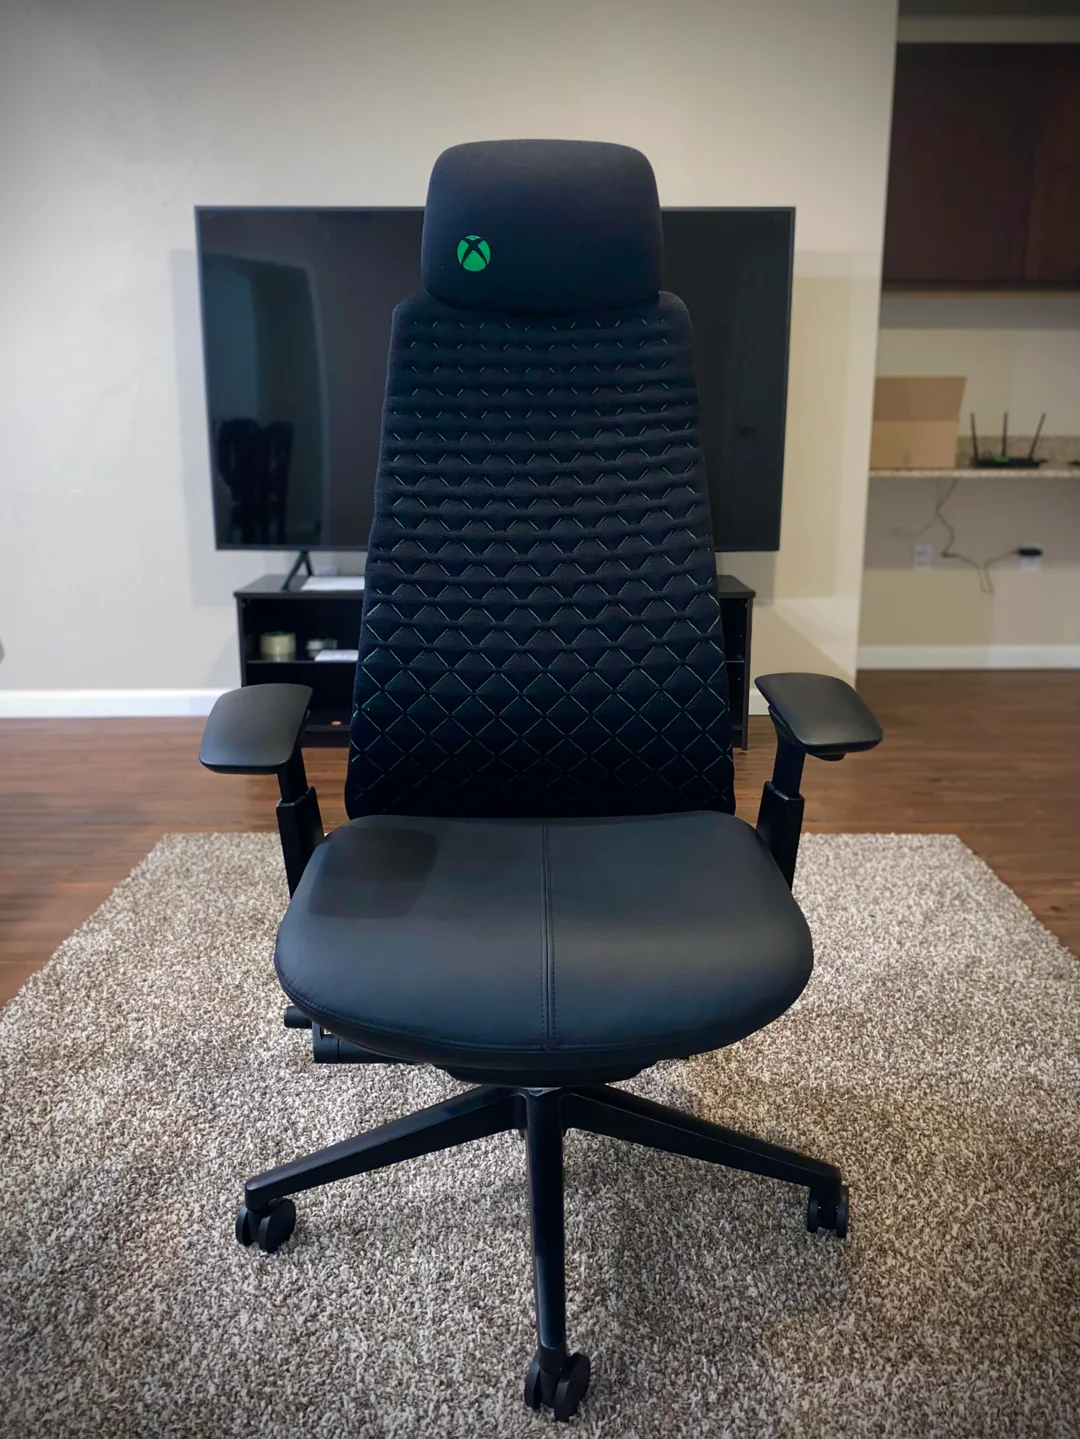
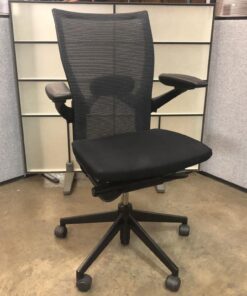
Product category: items_chair
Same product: no